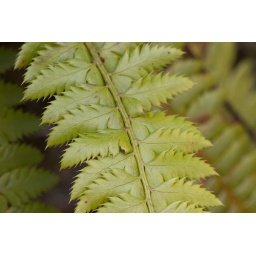
&lt;i&gt;Polystichum aculeatum&lt;/i&gt; (Hard shield fern) growing on the walls of the old bridge in the Arniston Estate. East of Temple, Midlothian, Scotland.